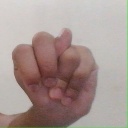
अक्षर: न